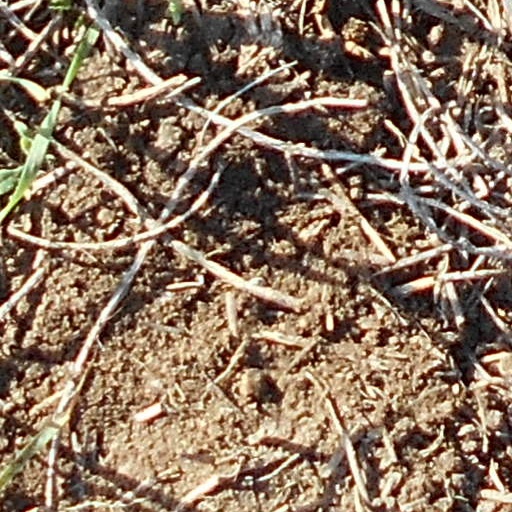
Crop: wheat